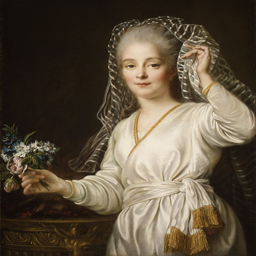
portrait of a young woman as person : free download & streaming